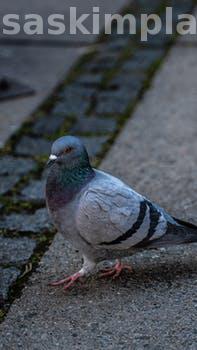
Label: Watermark